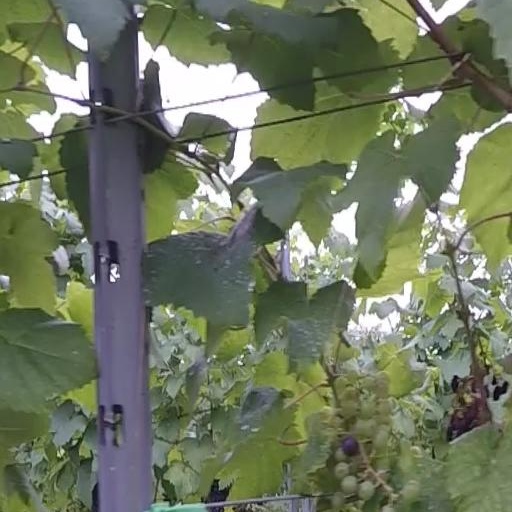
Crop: grape